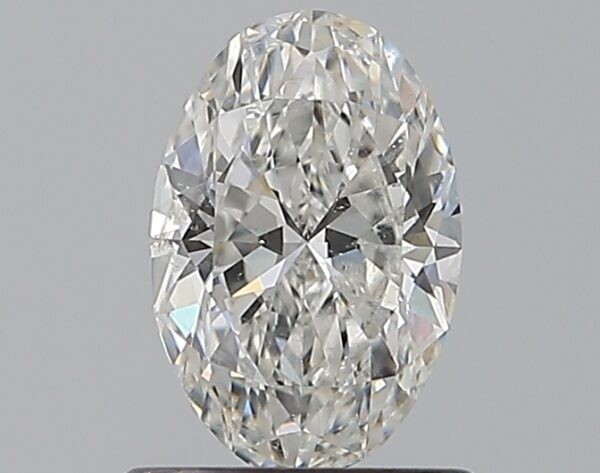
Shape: oval
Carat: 0.8
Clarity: SI2
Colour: G
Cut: EX
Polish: EX
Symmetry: EX
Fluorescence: N
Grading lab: GIA
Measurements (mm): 7.53 x 5.02 x 3.15